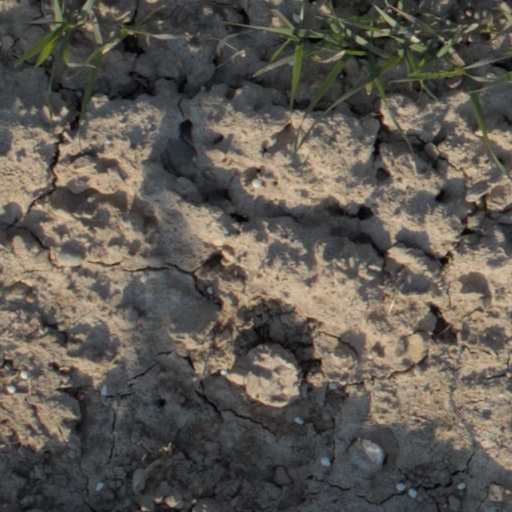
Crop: wheat